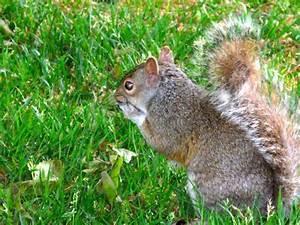
squirrel